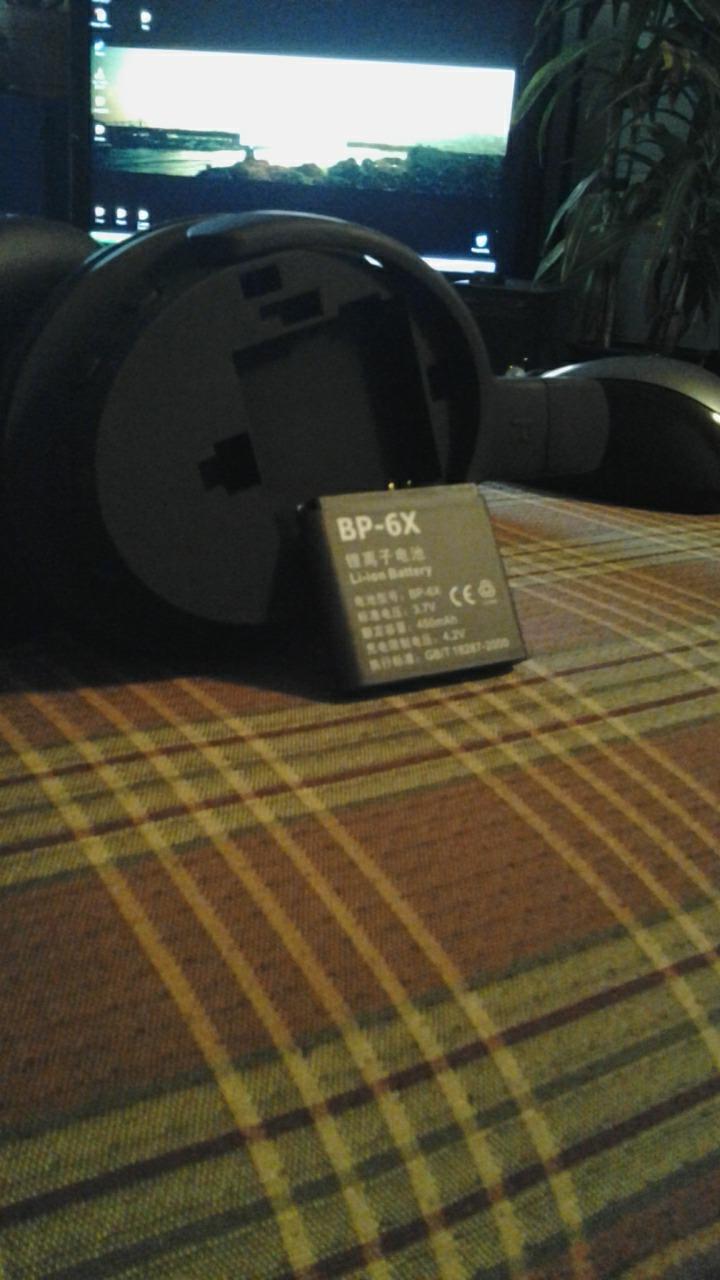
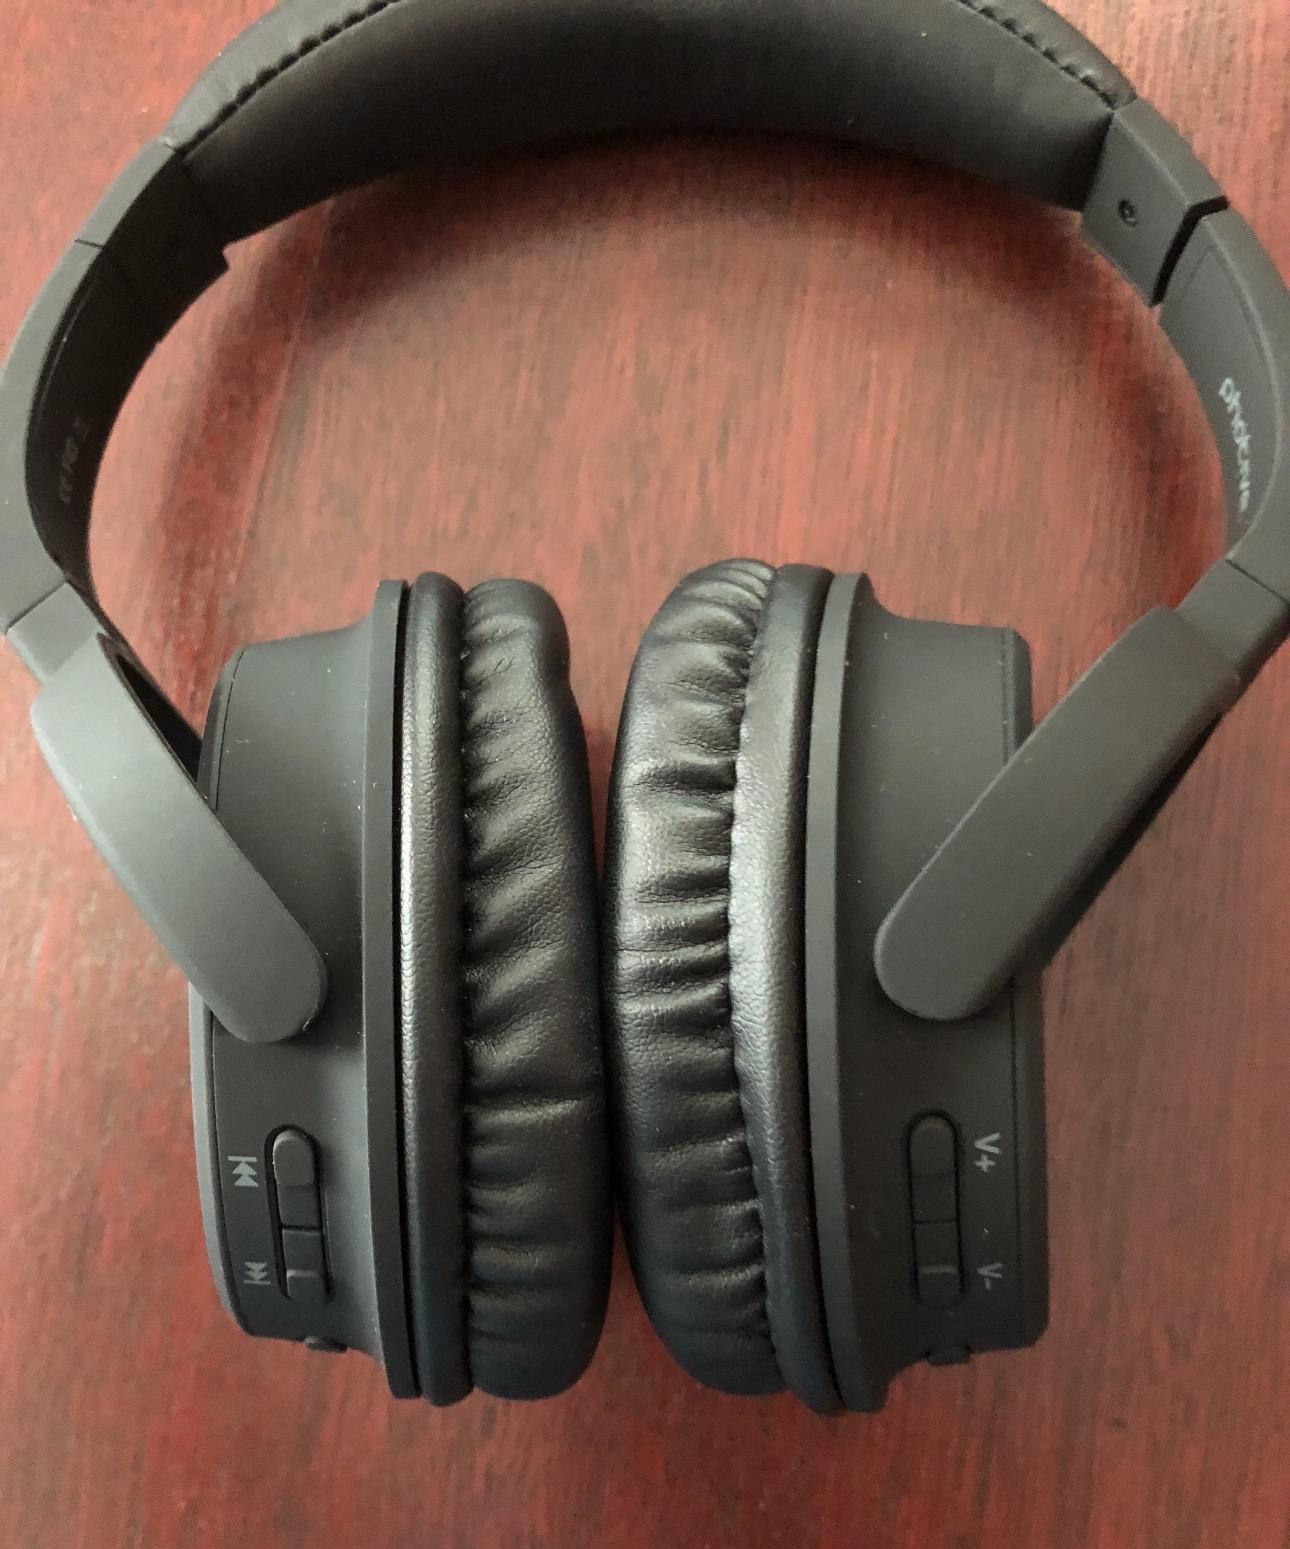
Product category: headphones
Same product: yes